Lactate dehydrogenase

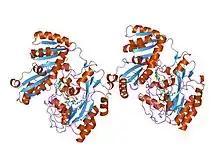
crystal structure of d-lactate dehydrogenase, a peripheral membrane respiratory enzyme.

Lactate dehydrogenase (LDH or LD) is an enzyme found in nearly all living cells. LDH catalyzes the conversion of pyruvate to lactate and back, as it converts NAD to NADH and back. A dehydrogenase is an enzyme that transfers a hydride from one molecule to another.